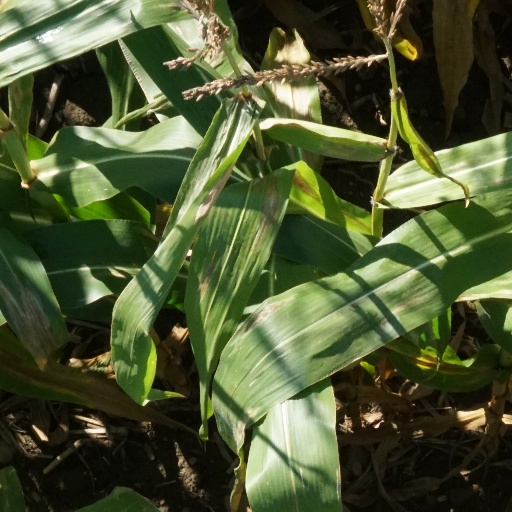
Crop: maize; corn